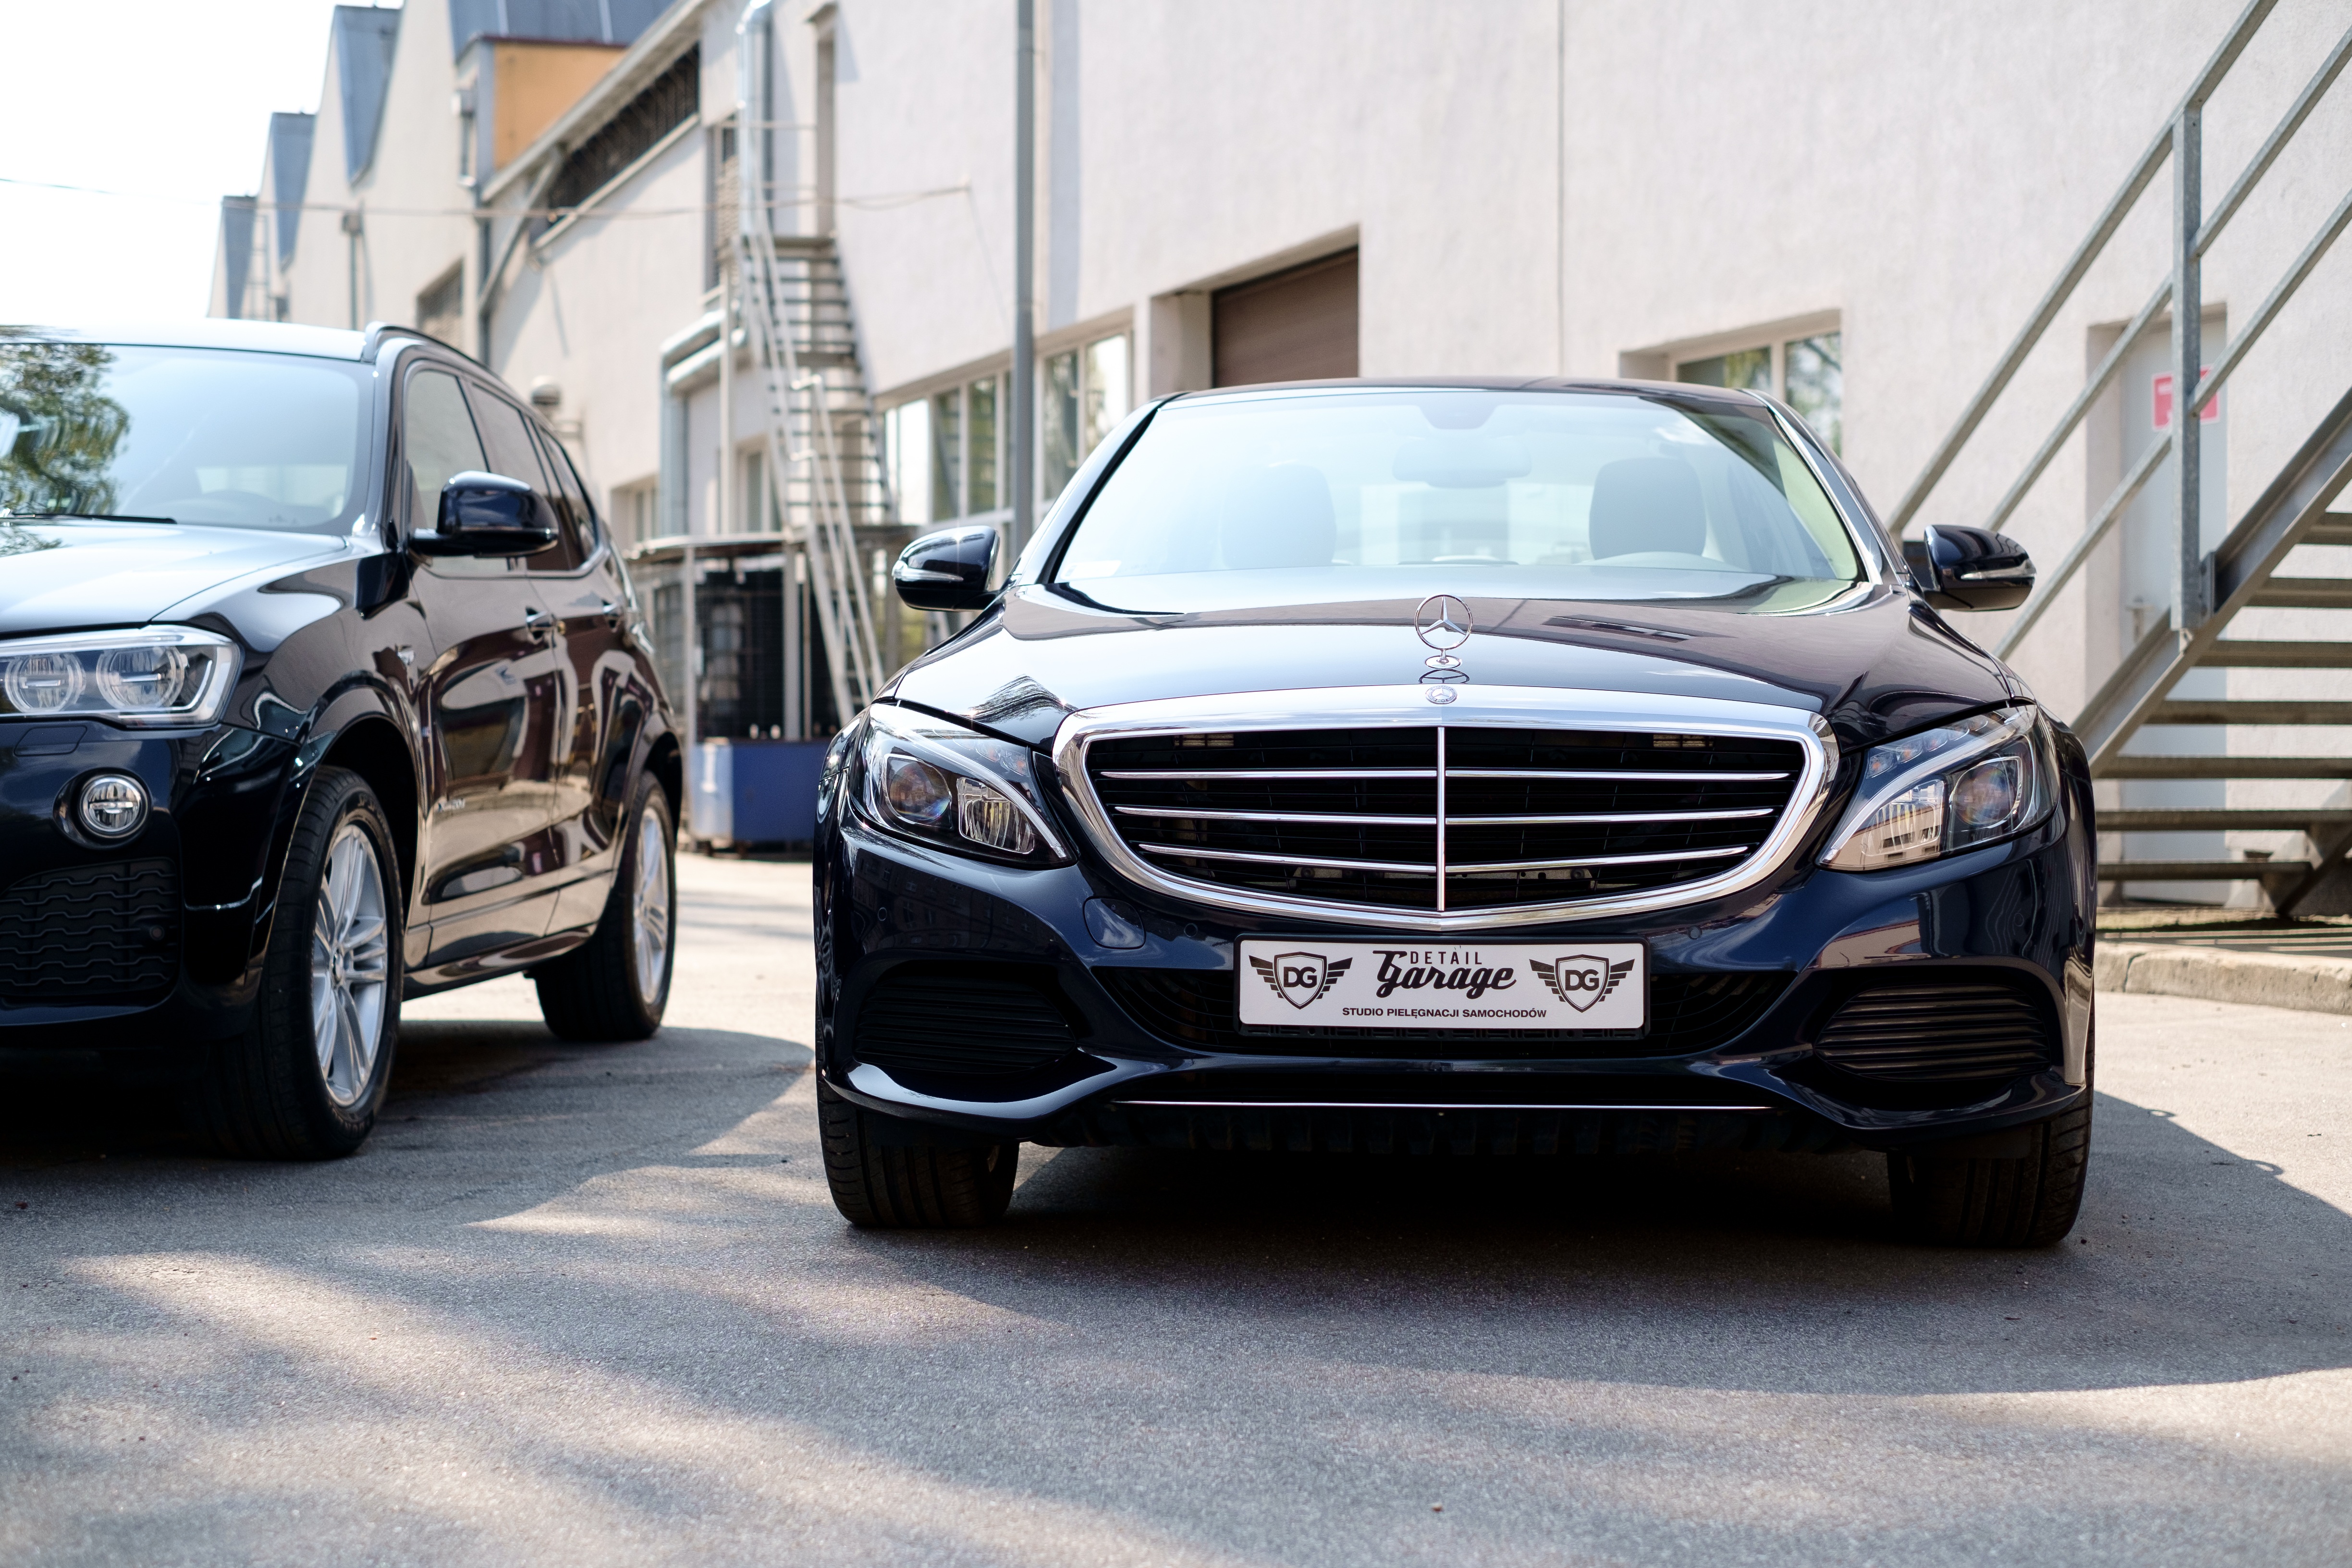
water, technology, road, sport, car, automobile, transportation, transport, model, vehicle, show, drive, washing, clean, wash, auto, machine, speed, modern, automotive, power, luxury, design, motor, sedan, new, style, mercedes, bmw, cleaning, service, carwash, mercedes benz, benz, slk, hygiene, car wash, land vehicle, automobile make, automotive exterior, compact car, automotive design, luxury vehicle, family car, executive car, mercedes benz s class, mercedes benz e class, x3